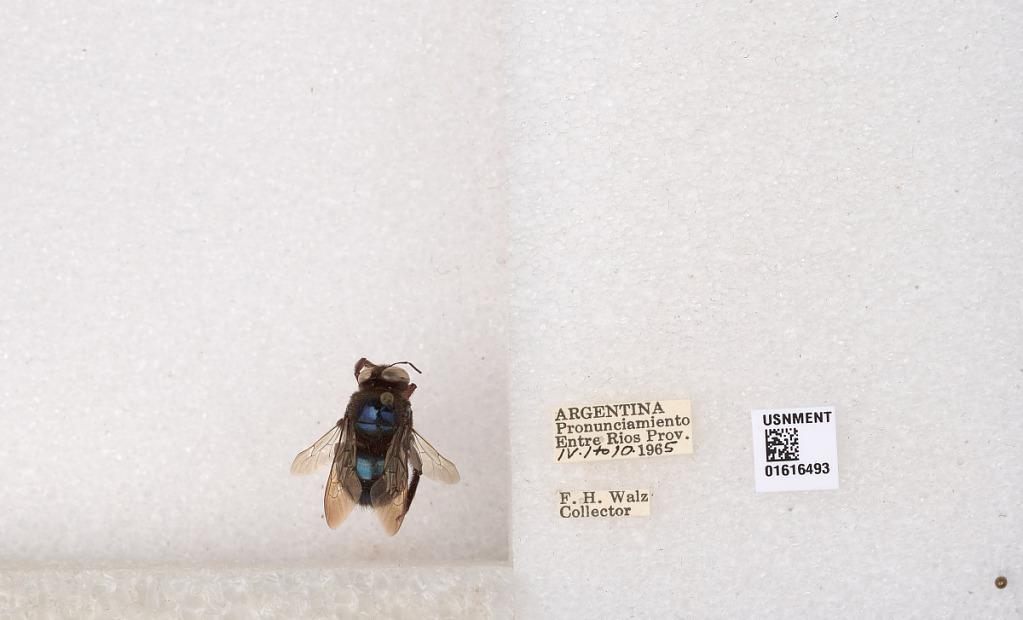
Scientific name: Xylocopa (Schonnherria) splendidula Lepeletier
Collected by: F. Walz
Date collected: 1965-4-1
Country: Argentina
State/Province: Entre Rios
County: Uruguay
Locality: Pronunciamiento